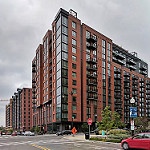
Scene: Outdoor